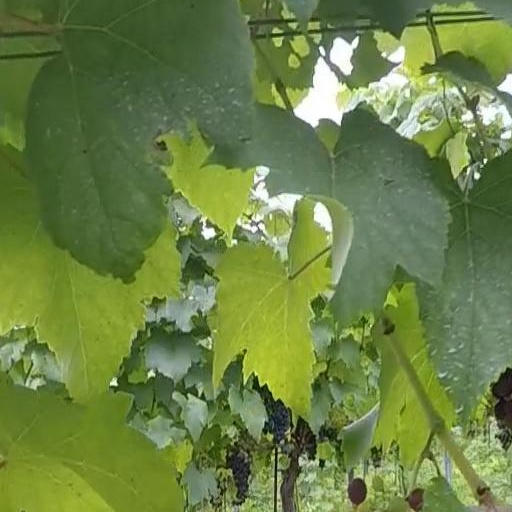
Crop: grape